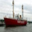
Label: ship